Ventanas

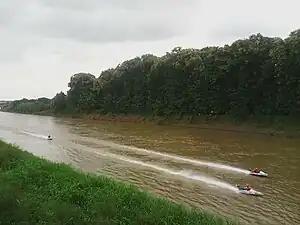
Regattas in the Zapotal river

It is located on an extensive plain that extends to the west, while in the east are the western flanks of the Andes mountain range. The Zapotal River crosses the city from east to west. The coordinates of the city are 1°27'S 79°28′W and its height above sea level is 25 m.